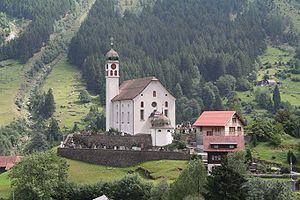
Cette liste présente les biens culturels d'importance nationale dans le canton d'Uri. Cette liste correspond à l'édition 2009 de l'Inventaire Suisse des biens culturels d'importance nationale pour le canton d'Uri. Il est trié par commune et inclus : 41 bâtiments séparés, 3 collections et 2 sites archéologiques.